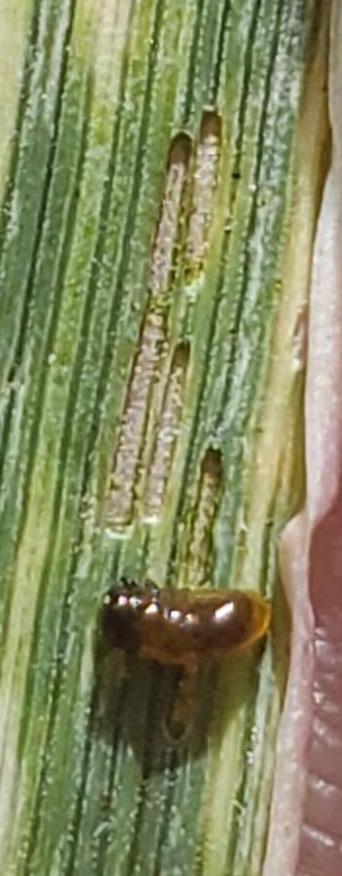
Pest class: cereal_leaf_beetle